Odysseus

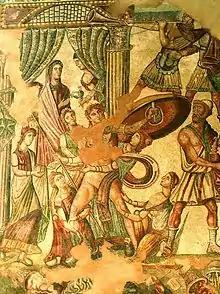
Roman mosaic depicting Odysseus at Skyros unveiling the disguised Achilles; from La Olmeda, Pedrosa de la Vega, Spain, 5th century AD

Since a prophecy suggested that the Trojan War would not be won without Achilles, Odysseus and several other Achaean leaders are described in the "Achilleid" as having gone to Skyros to find him. Odysseus discovered Achilles by offering gifts, adornments and musical instruments as well as weapons, to the king's daughters, and then having his companions imitate the noises of an enemy's attack on the island (most notably, making a blast of a trumpet heard), which prompted Achilles to reveal himself by picking a weapon to fight back, and together they departed for the Trojan War.